La Salle Secondary School

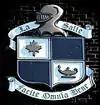
School Logo

La Salle Secondary School is a high school located in Kingston, Ontario, Canada. La Salle is a medium-sized school, consisting of an average student count of 700. The school schedule is composed of four courses and MSIP. The student body is predominantly composed of students from the adjacent suburbs, the military base, as well as many rural communities located along or near Highway 2, and Highway 15.